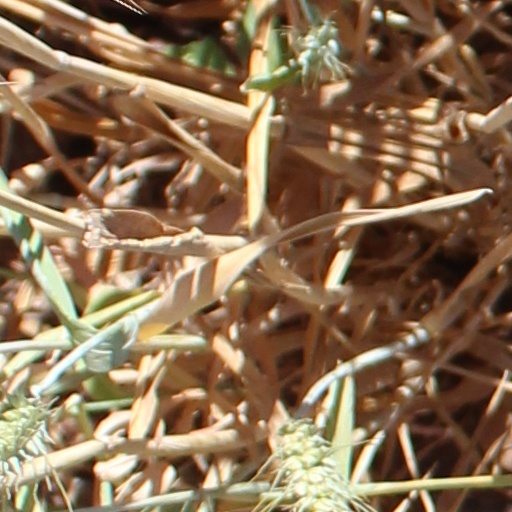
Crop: wheat